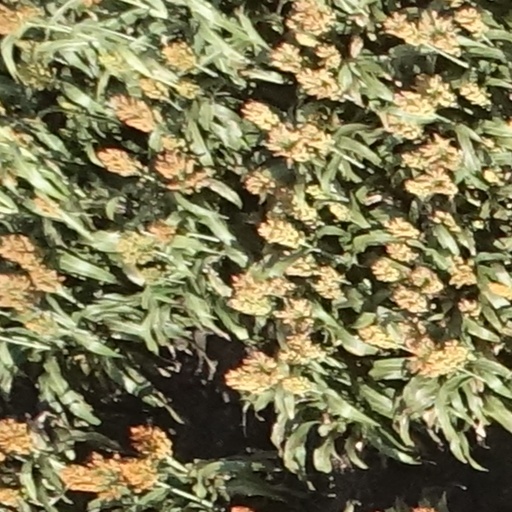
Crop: sorghum